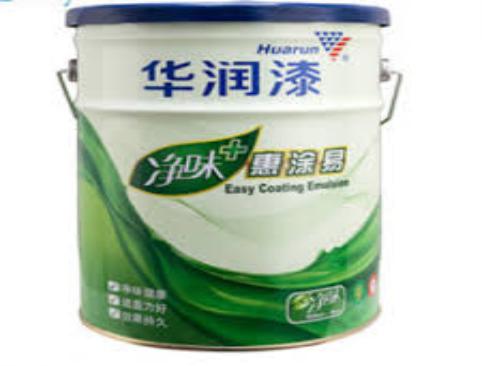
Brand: huarun
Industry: Others